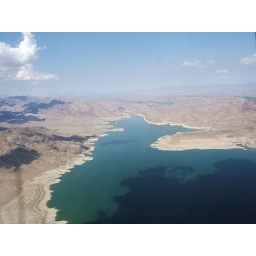
showing the decreasing water levels in the last 40 years of lake mead